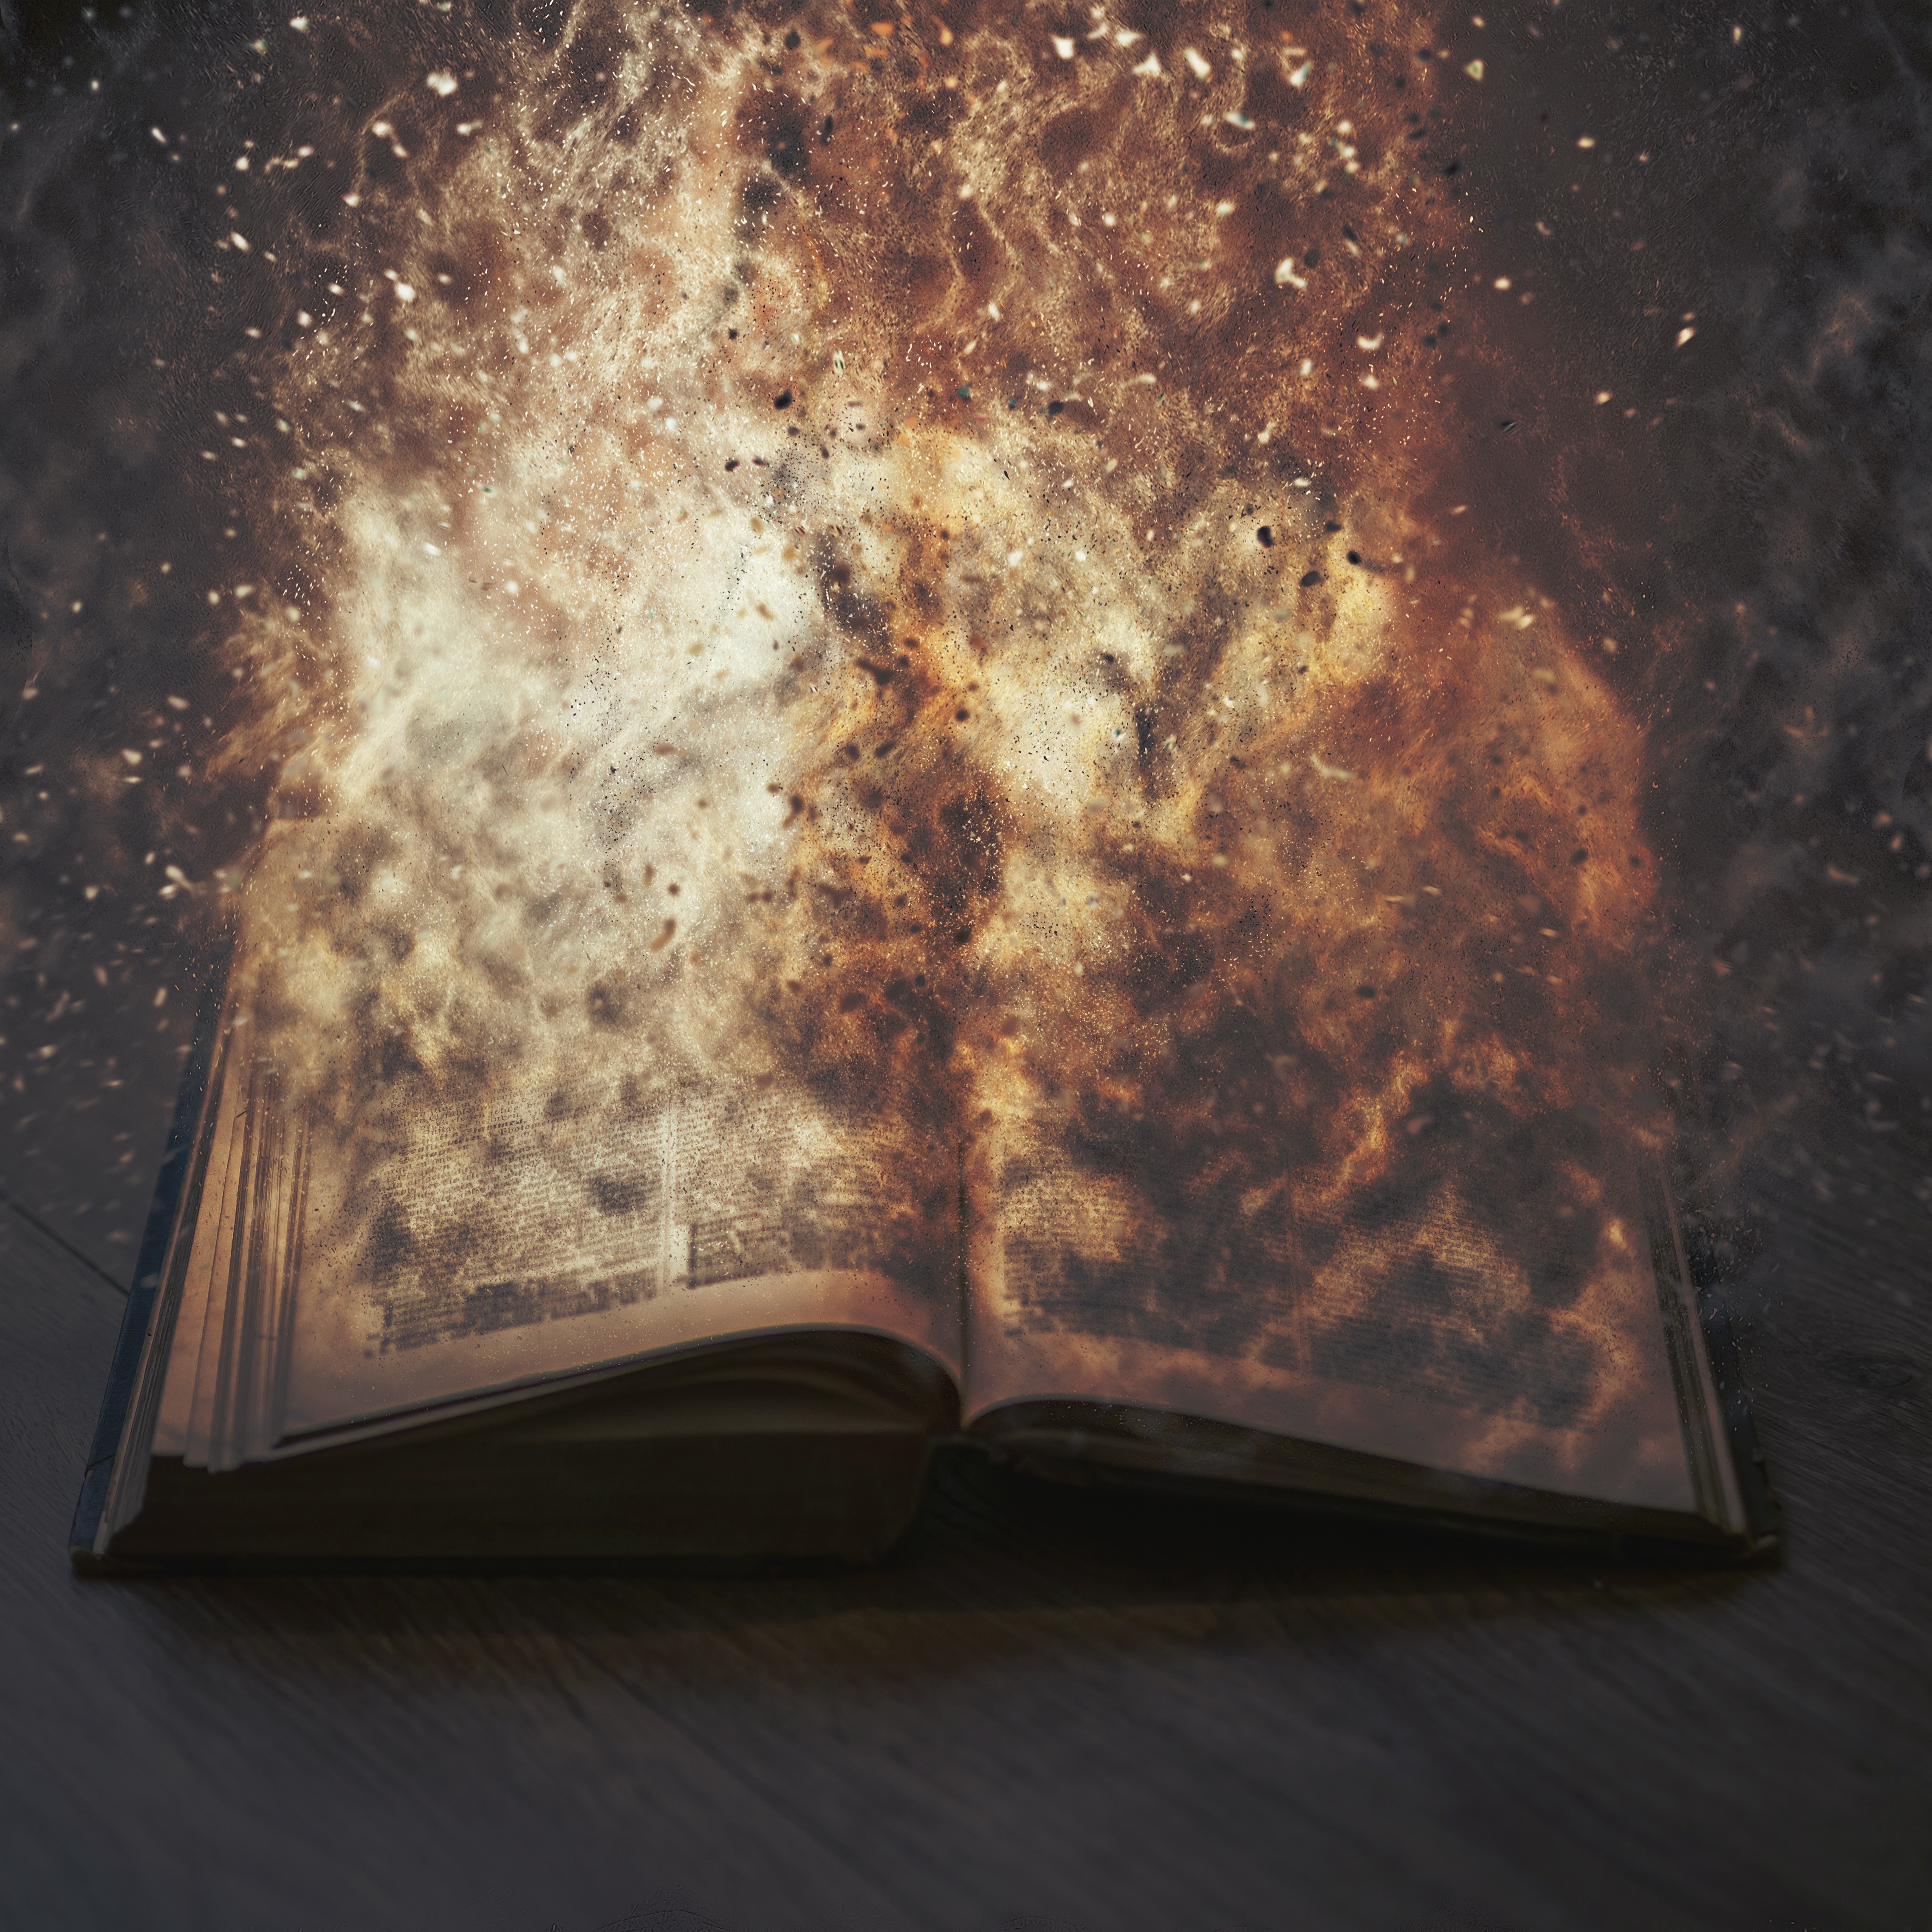
table, book, read, open, wood, vintage, antique, retro, old, wall, print, macro, space, fire, stack, closeup, paper, page, bookshelf, outer space, education, burn, research, textbook, close up, bookcase, science, bookstore, literature, study, library, text, glasses, hot, university, wooden, school, information, cover, wisdom, knowledge, astronomical object, literary